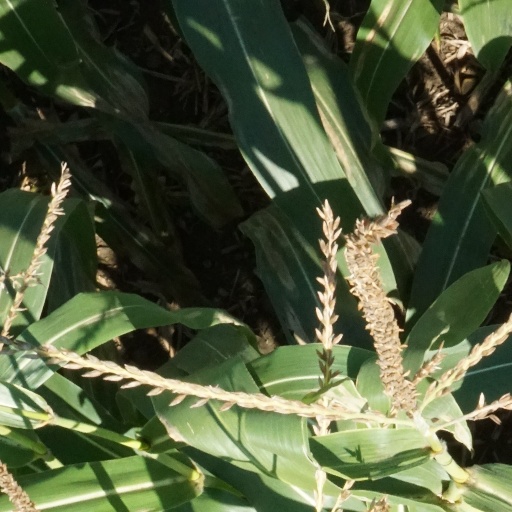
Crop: maize; corn